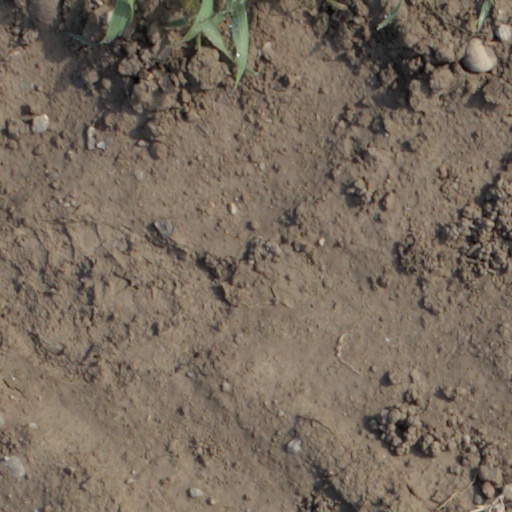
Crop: wheat